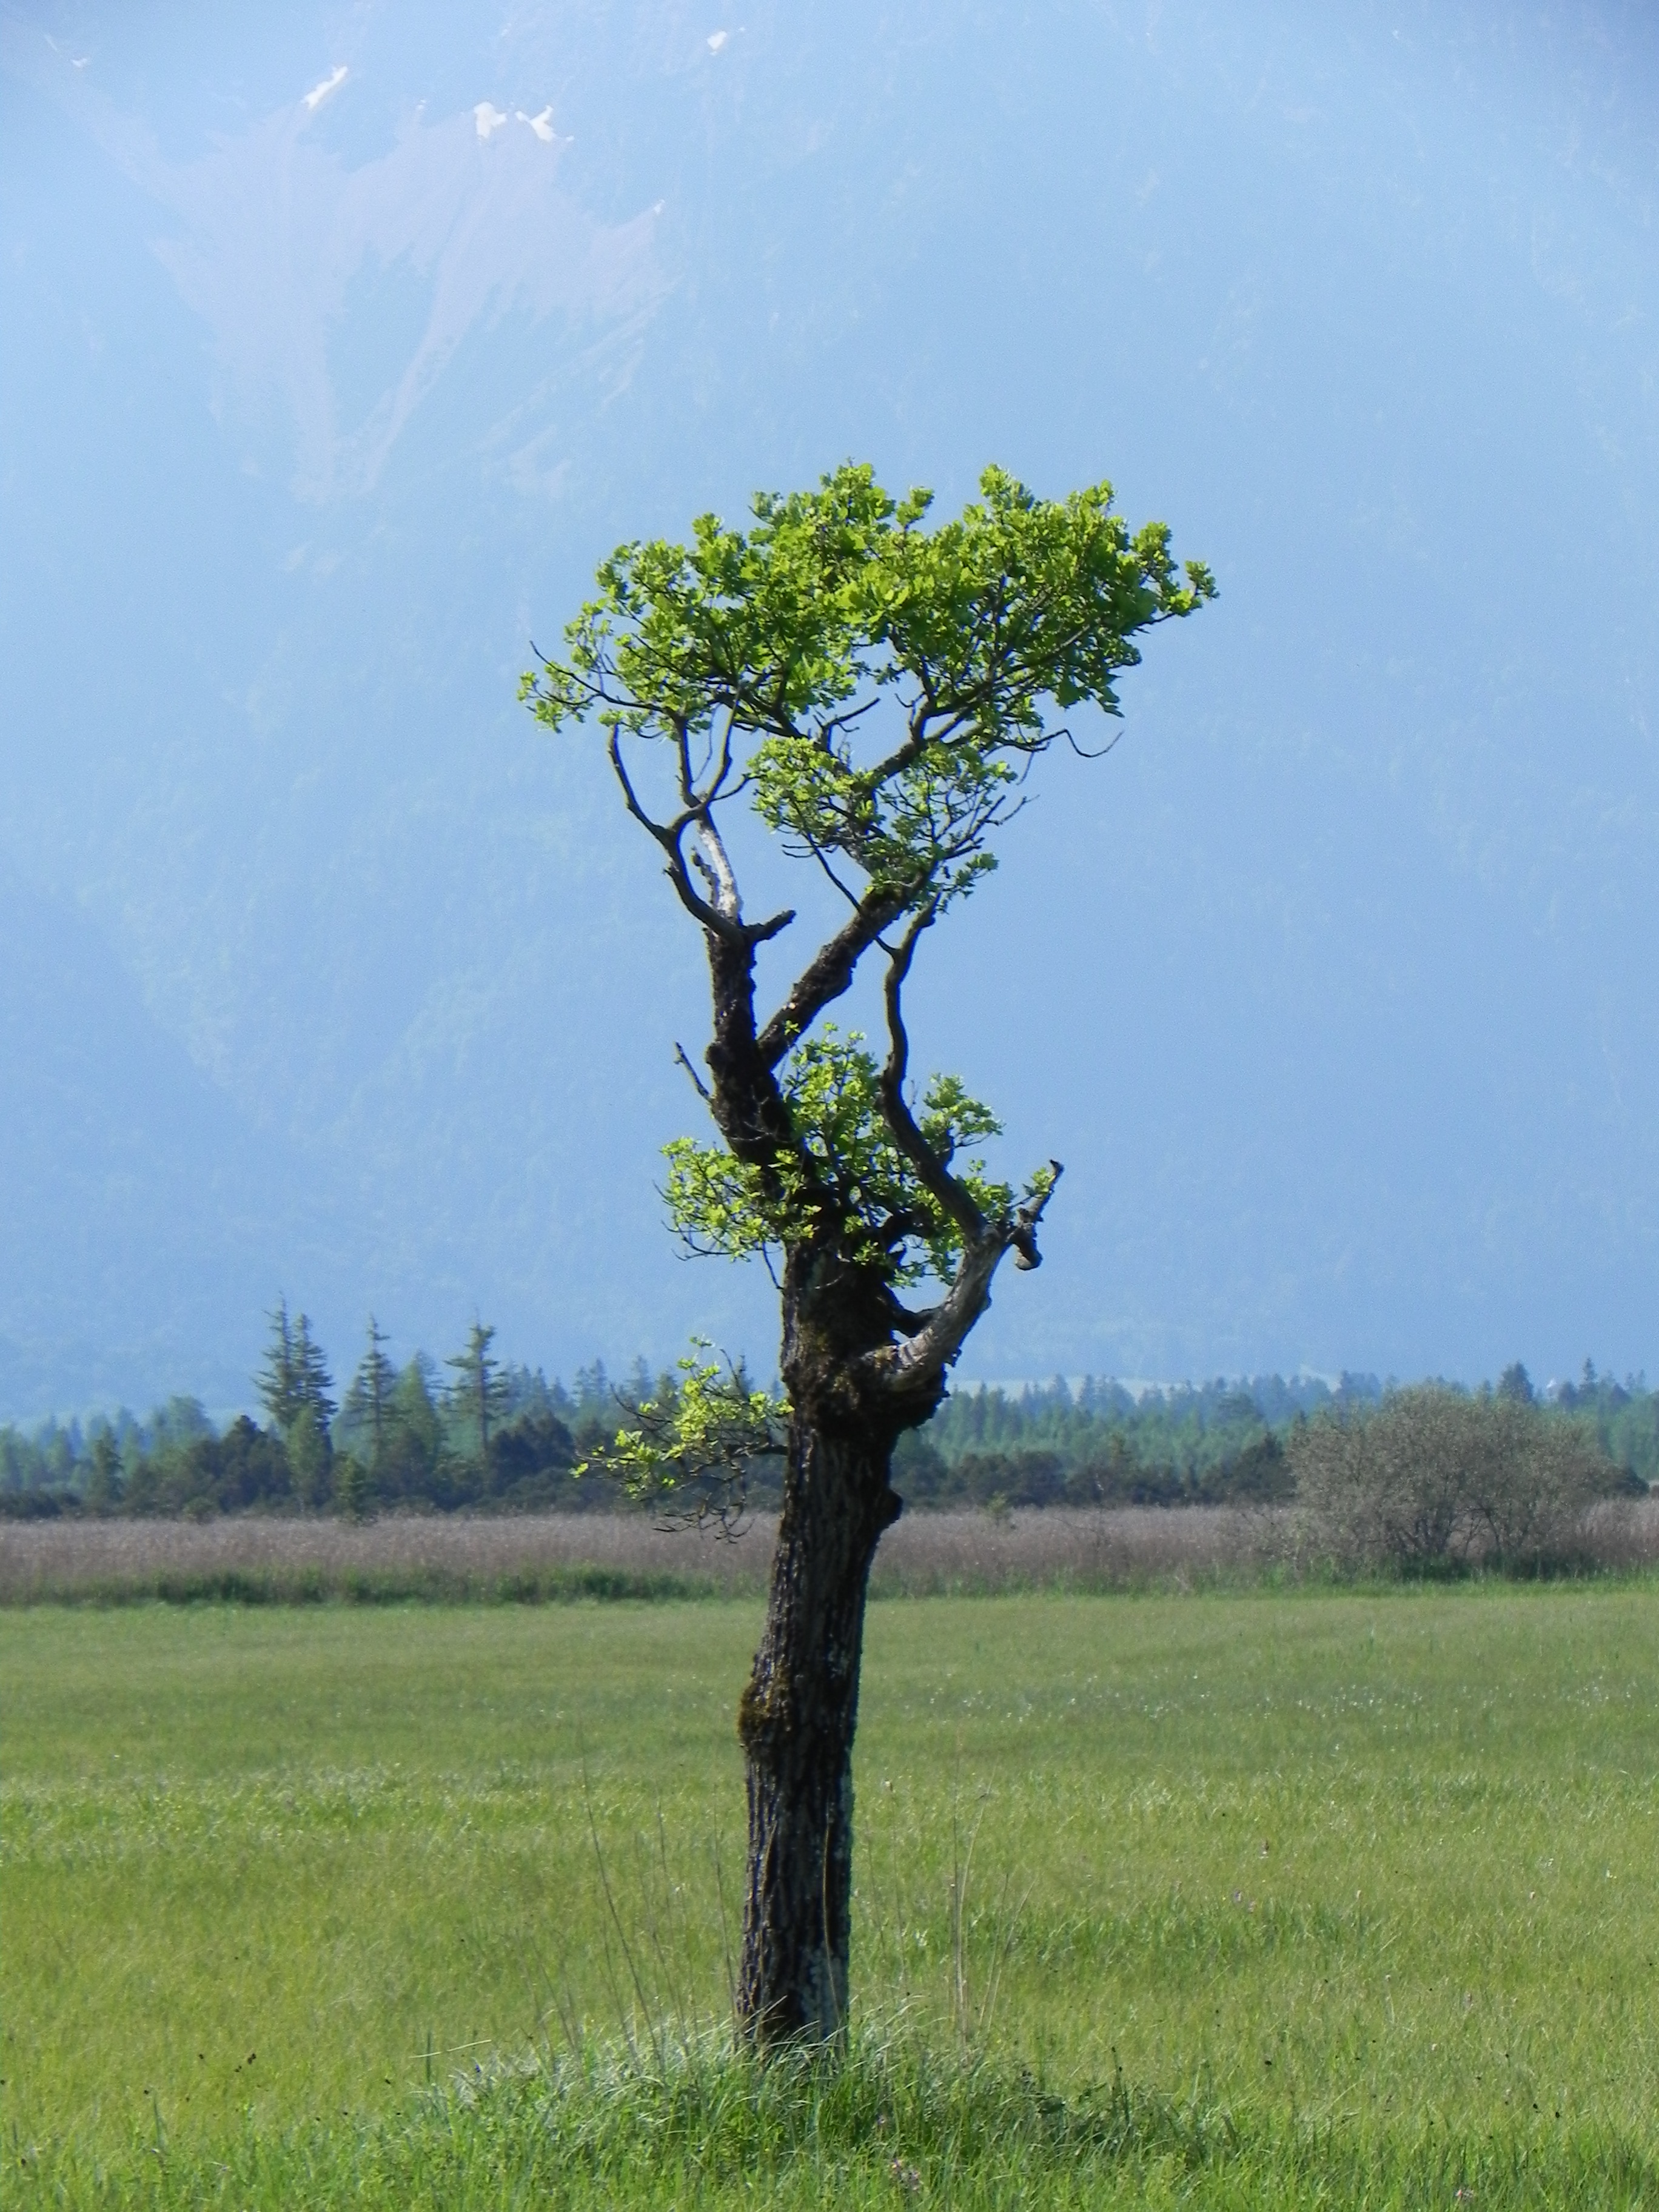
landscape, tree, plant, field, meadow, flower, produce, agriculture, savanna, plain, grassland, shrub, oak, grove, ecosystem, rural area, flowering plant, woody plant, land plant